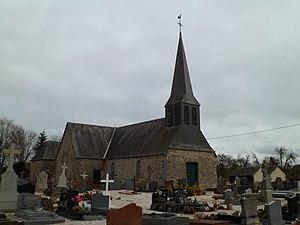
église Saint-Jean-Baptiste de fr:Saint-Jean-du-Corail
Saint-Jean-du-Corail est une ancienne commune française, située dans le département de la Manche en région Normandie, devenue le 1ᵉʳ janvier 2016 une commune déléguée au sein de la commune nouvelle de Mortain-Bocage.
Mortain-Bocage est une commune française située au sud du département de la Manche en région Normandie, peuplée de 2 942 habitants. Elle est créée le 1ᵉʳ janvier 2016 par la fusion de cinq communes, sous le régime juridique des communes nouvelles. Les communes de Bion, Mortain, Notre-Dame-du-Touchet, Saint-Jean-du-Corail et Villechien deviennent des communes déléguées.